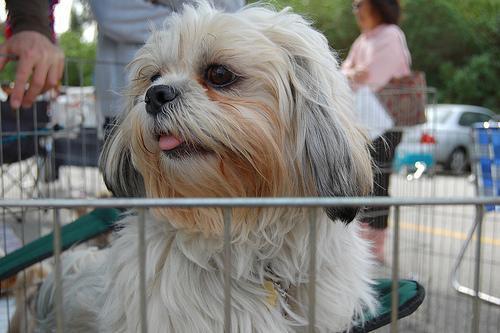
Lhasa